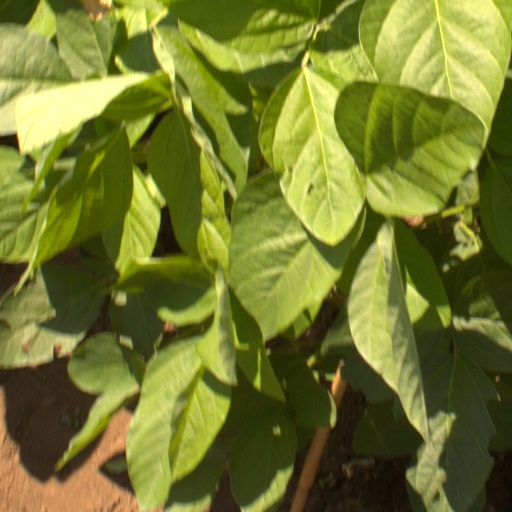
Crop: soybean